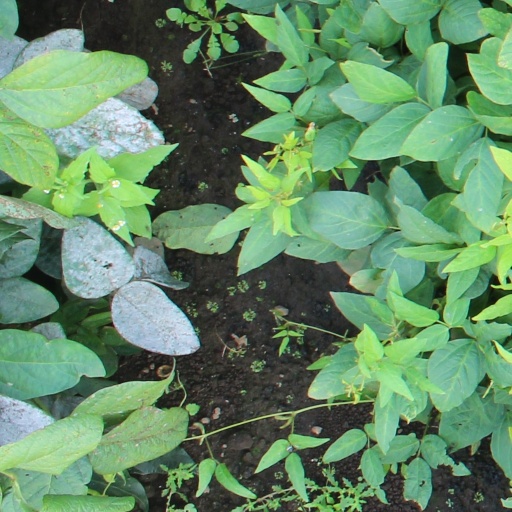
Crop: soybean